Climate change in Indonesia

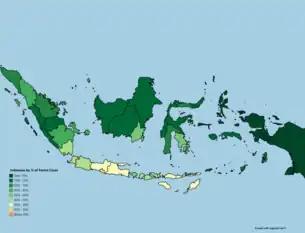

The agricultural sector builds the base of income for the lives of millions of Indonesians. The country's top export products are palm oil, cocoa, coffee, rice, spices, tea, coconuts, fruit and tobacco.